Temptation Island (1980 film)

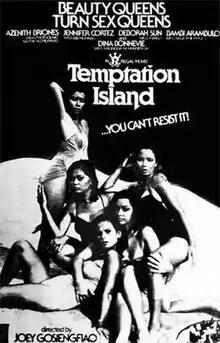

Temptation Island is a 1980 Filipino film directed by Joey Gosiengfiao starring four beauty contest winners: Azenith Briones (Miss Photogenic and 2nd Runner-up, Mutya ng Pilipinas 1975), Jennifer Cortez (Binibining Pilipinas-Universe 1978), Bambi Arambulo (Miss Maja Pilipinas 1977) and Dina Bonnevie (1st Runner-up, Miss Magnolia 1979). Written by Toto Belano, the film is about a group of beauty contest finalists stranded in a desert island without food, water and shelter. It was re-released in 2008 at the Festival Paris Cinéma together with a retrospective on Gosiengfiao.